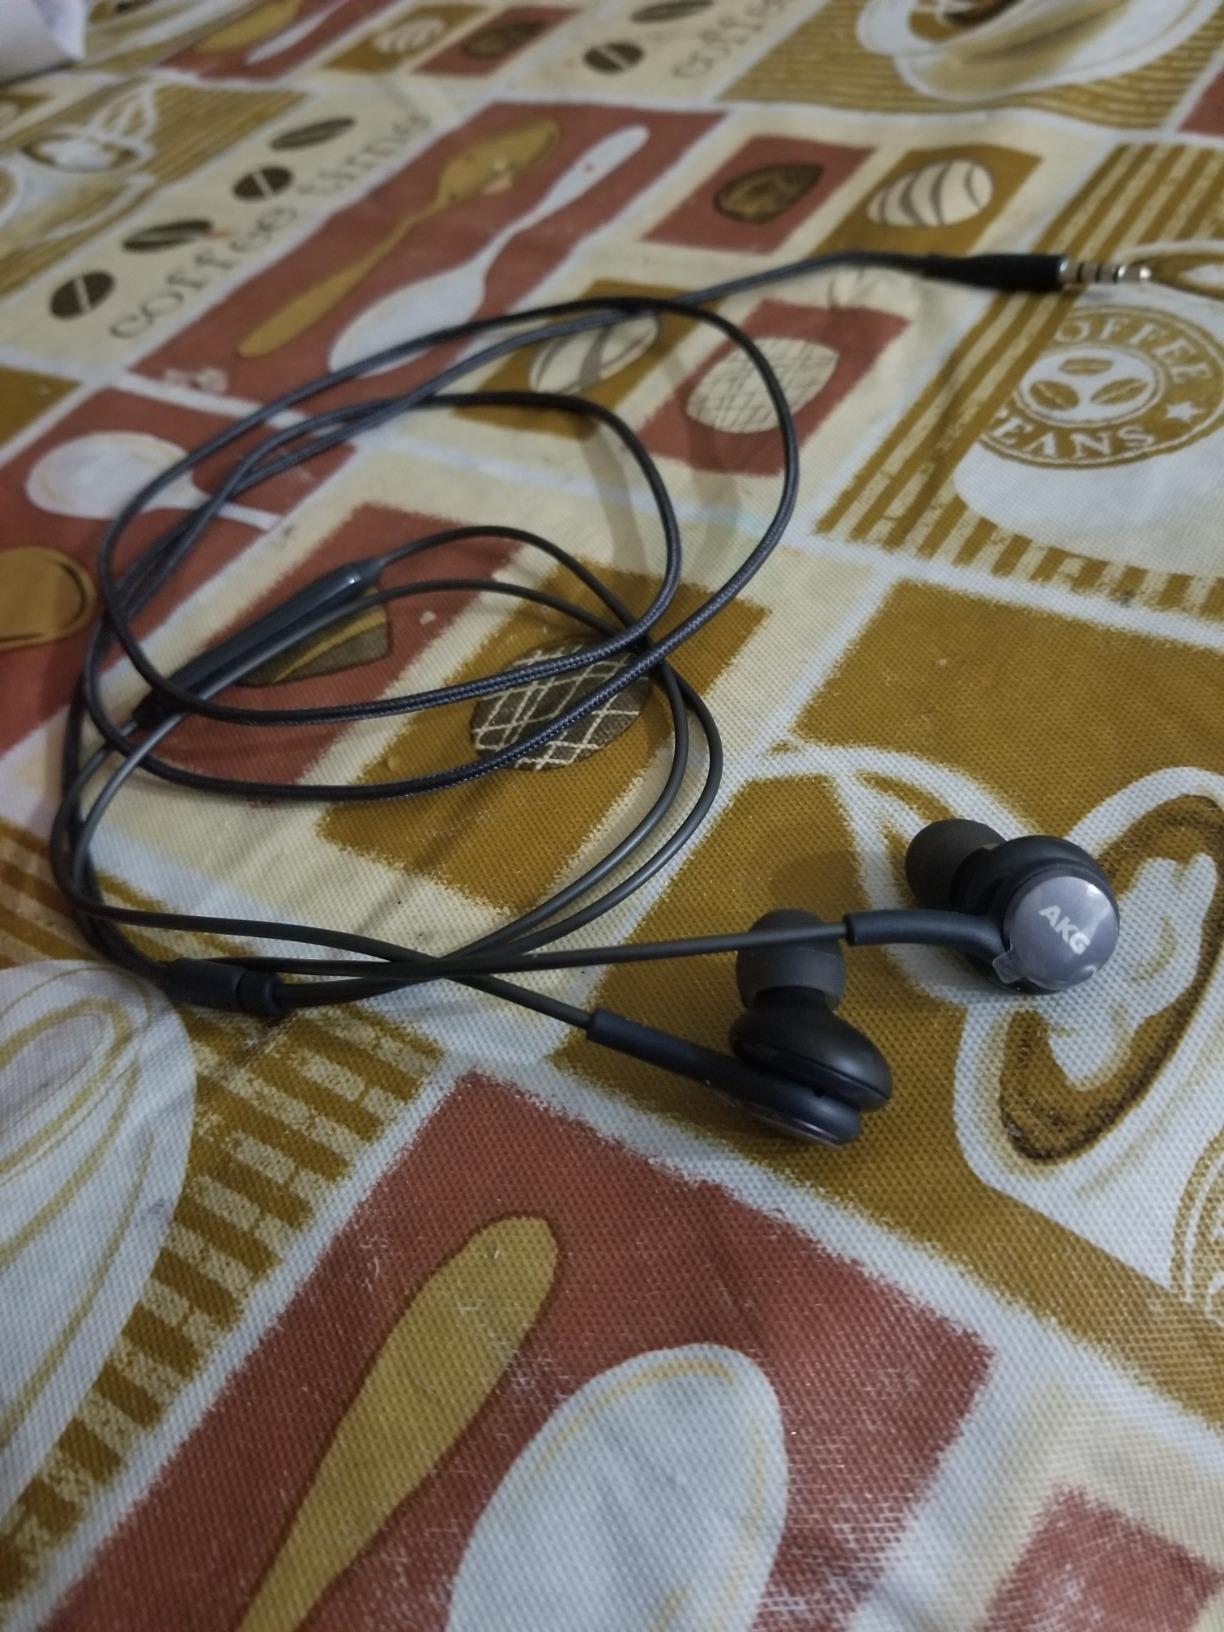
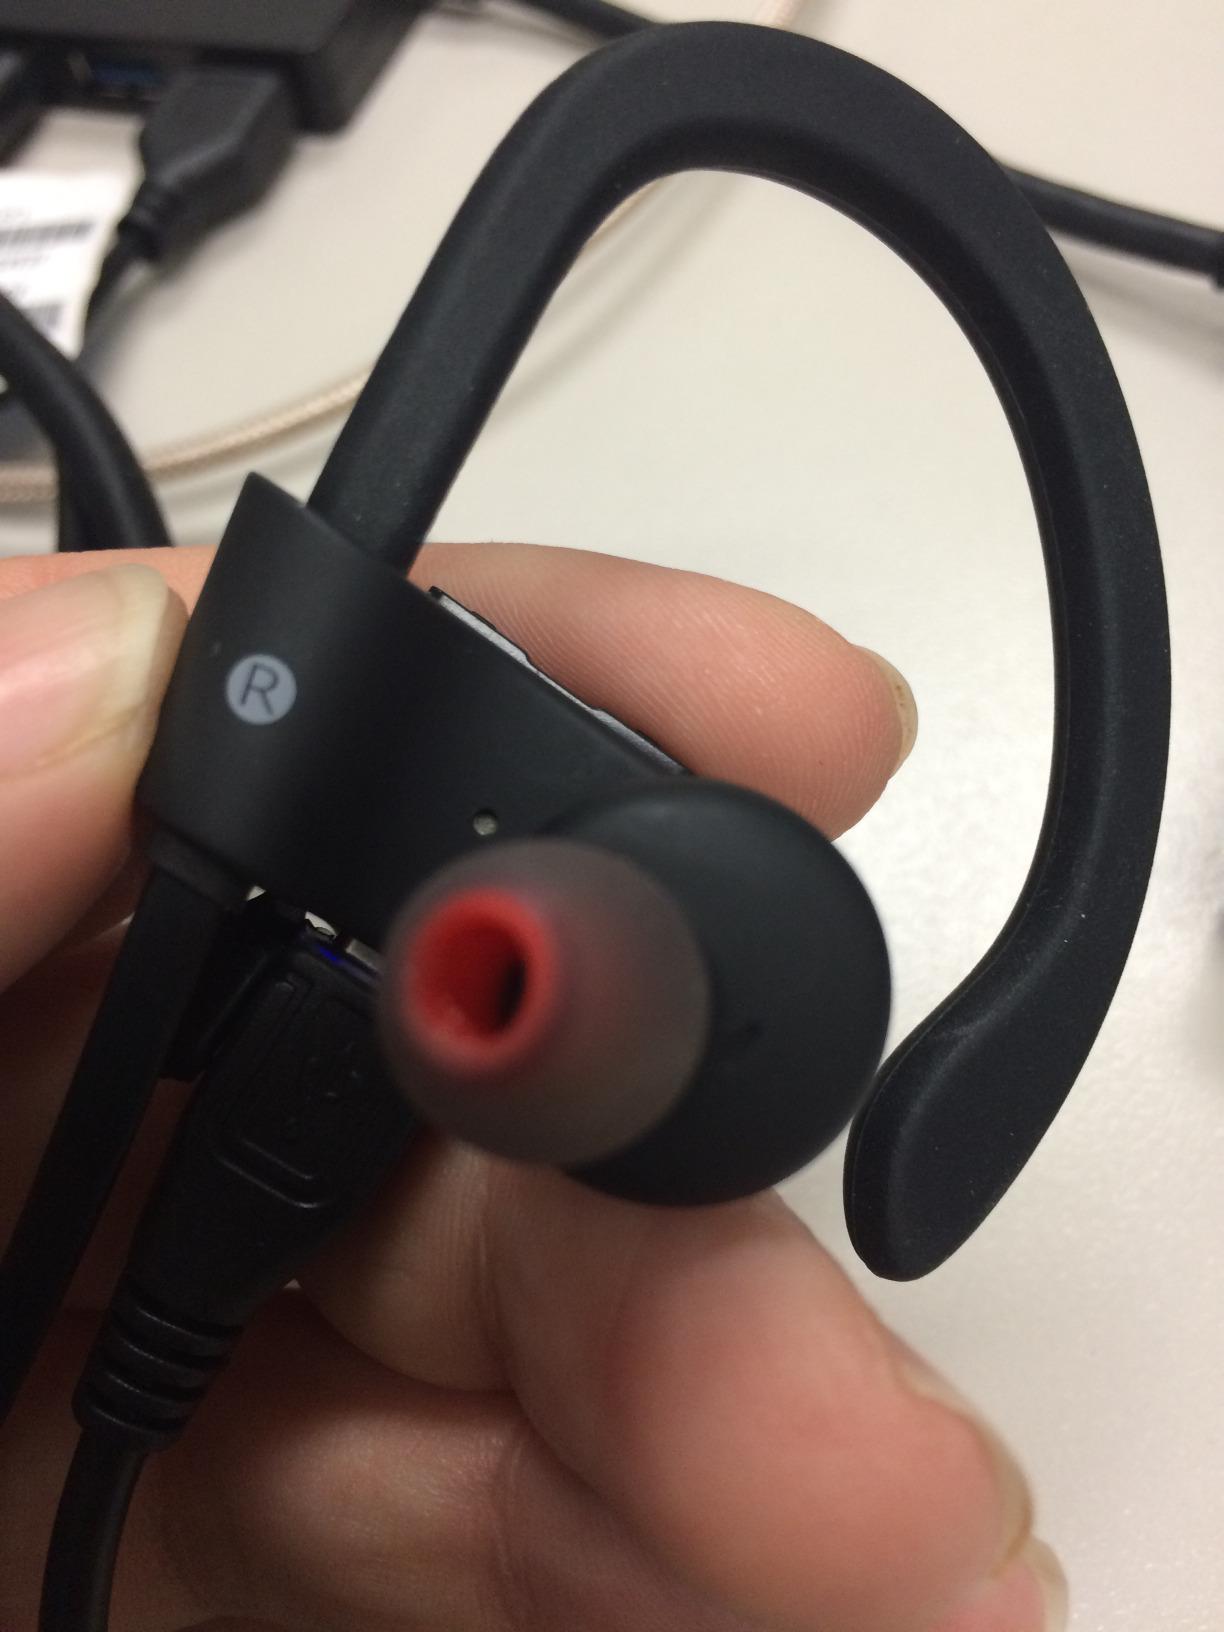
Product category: headphones
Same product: no